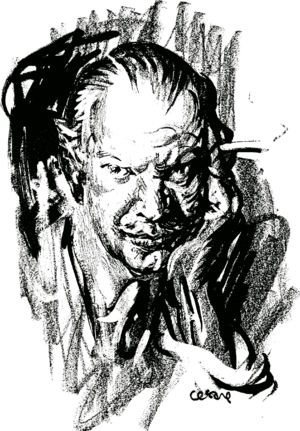
Oscar Edward Cesare est un caricaturiste, peintre et dessinateur de presse américain d'origine suédoise.